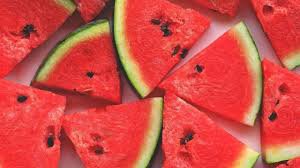
Label: Watermelon